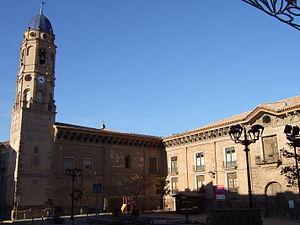
Morata de Jalón est une commune d’Espagne, dans la province de Saragosse, communauté autonome d'Aragon. Elle appartient à la comarque de Valdejalón